Trumbull College

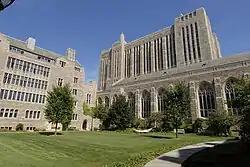
Main courtyard of Trumbull, with Sterling Library at back

Trumbull is one of the University's nine original colleges. Unlike the other eight colleges, which were funded and endowed by Edward Harkness, funds for Trumbull came from university benefactor John W. Sterling. Yale originally planned to name the college after John C. Calhoun, a Yale graduate, U.S. vice president, and secessionist. In deference to Sterling being a Civil War veteran from Connecticut, the university agreed to name the college after Jonathan Trumbull and gave the name Calhoun to another residential college (now re-named Hopper College).